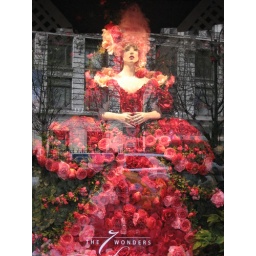
Dress made of flowers in the window at Macy's